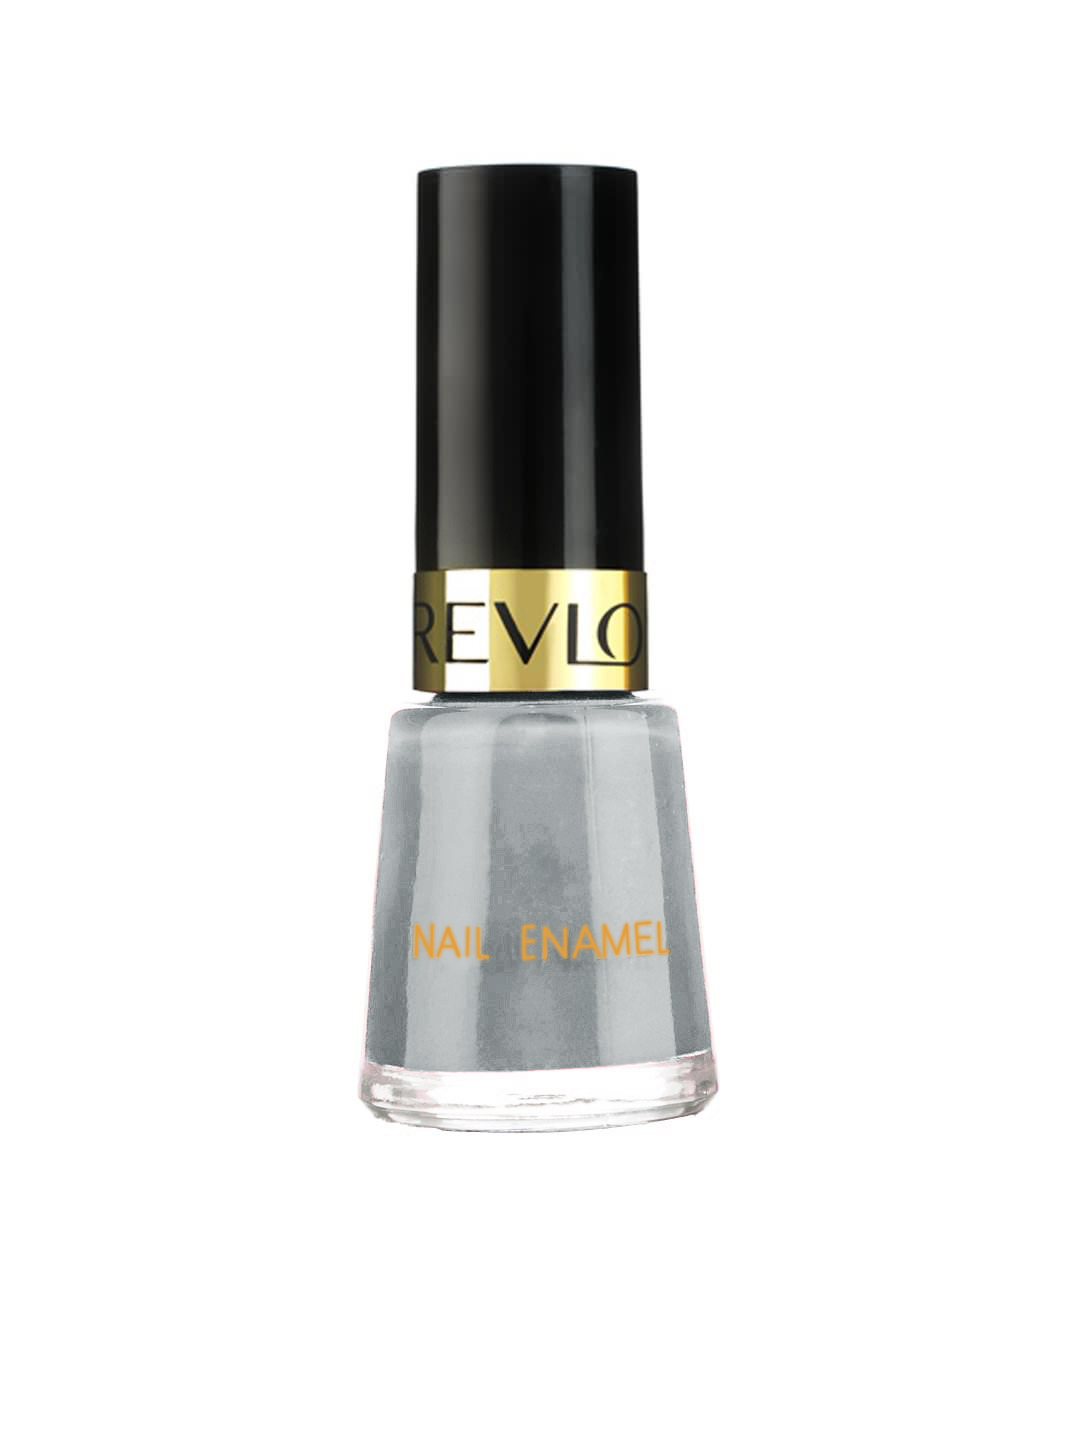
Revlon Lilac Mist Nail Polish 322
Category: Personal Care / Nails / Nail Polish
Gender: Women
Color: Silver
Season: Spring 2017
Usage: Casual